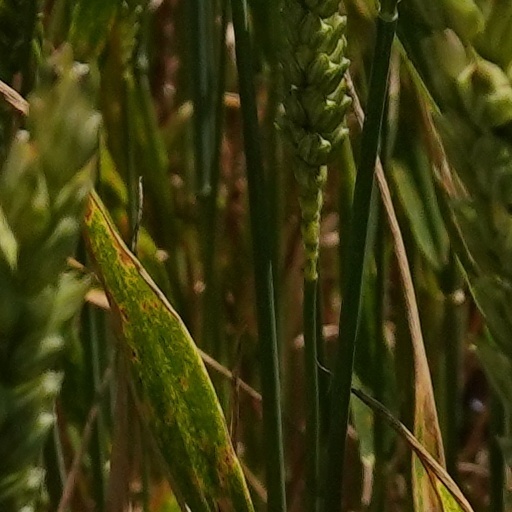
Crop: wheat